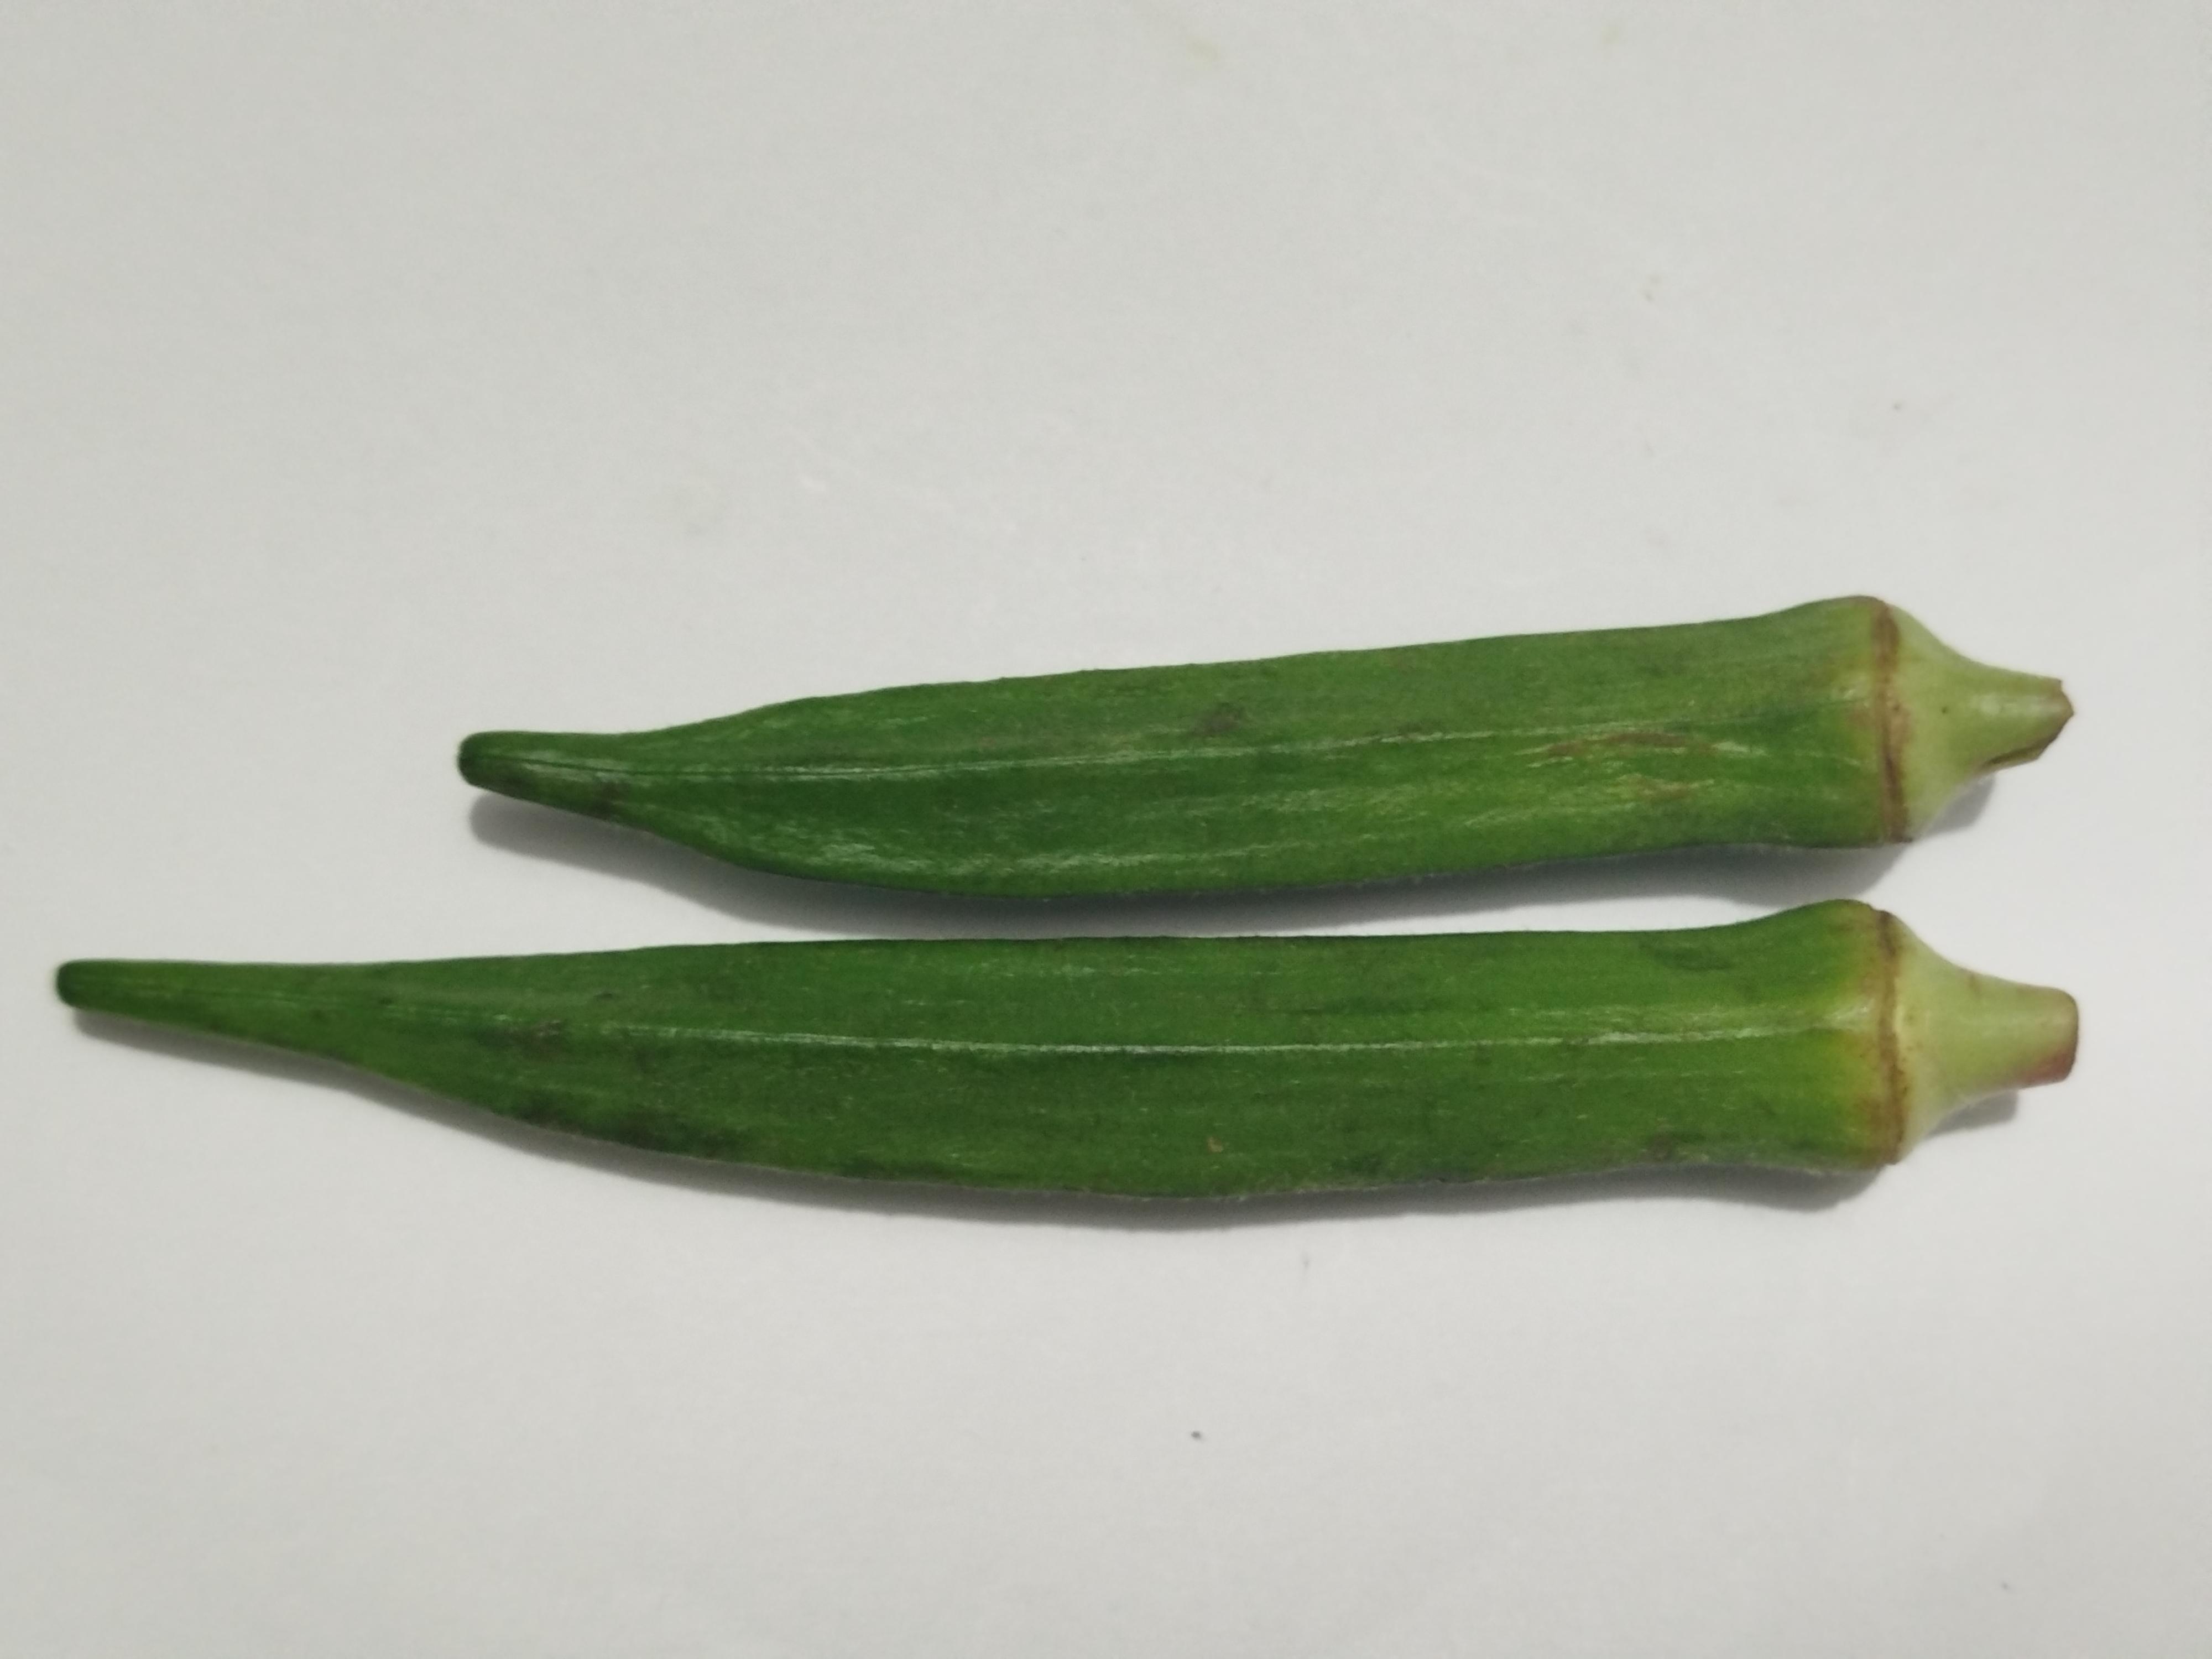
Label: Ladies finger